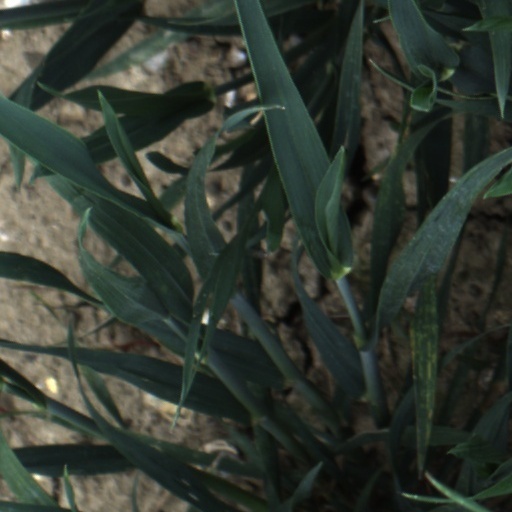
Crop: wheat